Victoria Lidiard

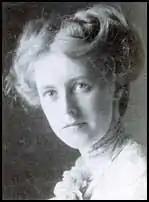

Victoria Lidiard (23 December 1889 – 3 October 1992) was a British social activist, optician and Christian author, reputed to be the longest surviving suffragette in the UK. Lidiard campaigned for animal welfare, vegetarianism and the ordination of women.